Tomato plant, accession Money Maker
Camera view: tilt-top (135 deg); turntable rotation: 300 degrees
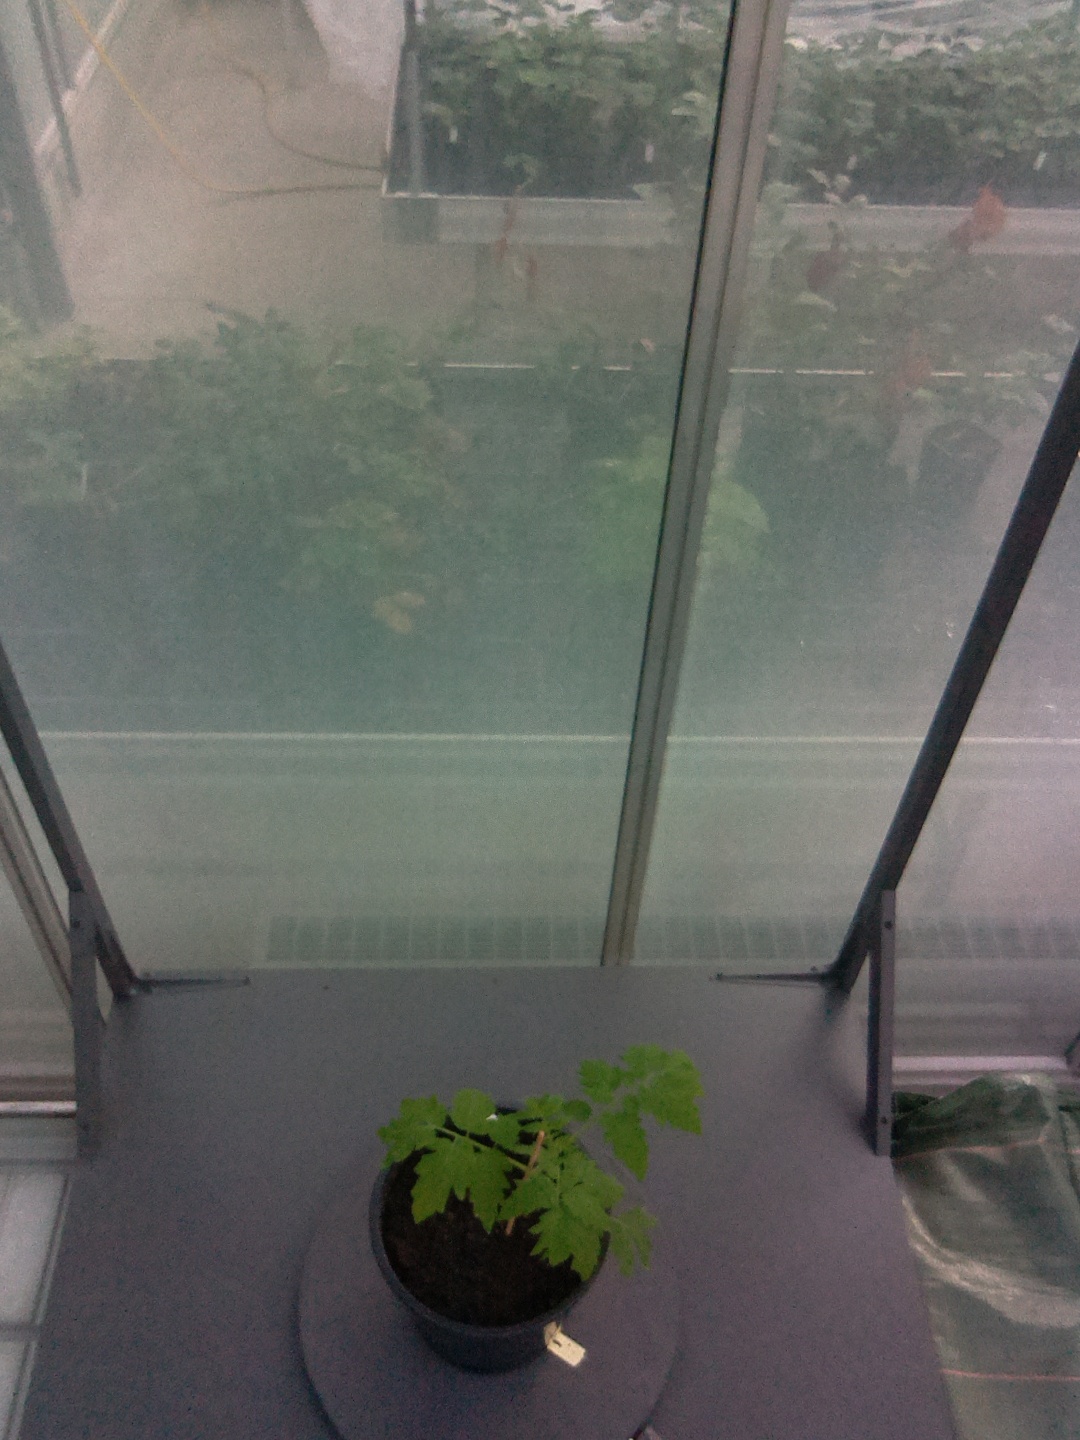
BBCH growth stage 13: 6 of true leaves visible